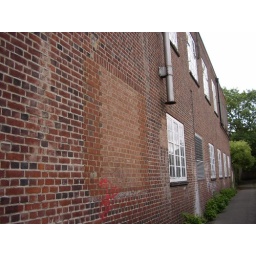
Back of British Telecom building - one bricked up window and a little further one is replaced by a grille.